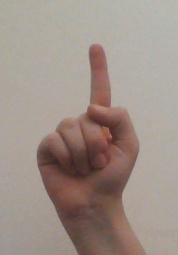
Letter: bb